Abkhazia

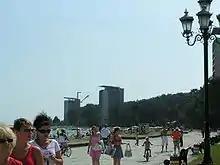
Seaside in Pitsunda, Abkhazia in 2006

Presidential elections were held in Abkhazia on 3 October 2004. Russia supported Raul Khajimba, the prime minister backed by the ailing outgoing separatist President Vladislav Ardzinba. Posters of Russia's President Vladimir Putin together with Khajimba, who, like Putin, had worked as a KGB official, were everywhere in Sukhumi. Deputies of Russia's parliament and Russian singers, led by Joseph Cobsohn, a State Duma deputy and a popular singer, came to Abkhazia, campaigning for Khajimba.